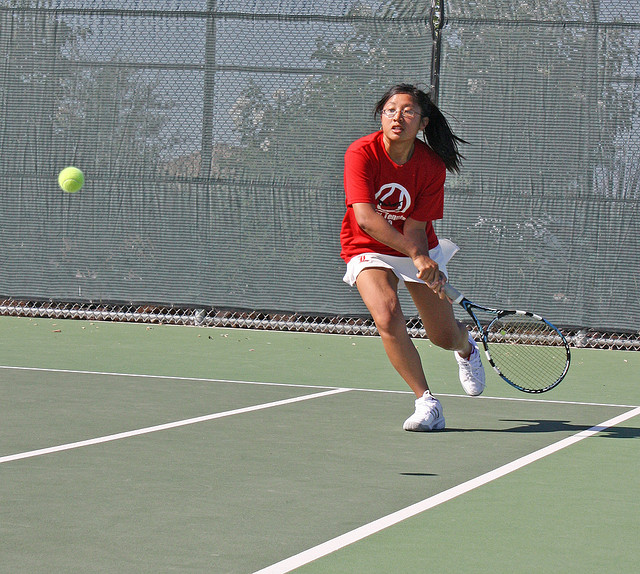
vận động viên tennis nữ đang cầm vợt thi đấu trên sân